Jake Owen

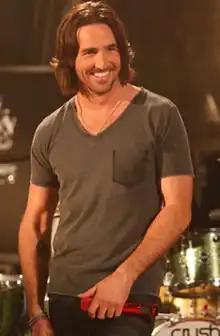
Owen in 2011

Joshua Ryan Owen (born August 28, 1981), known professionally as Jake Owen, is an American country music singer. Signed to RCA Nashville in 2006, he released his debut studio album, "Startin' with Me", that year.